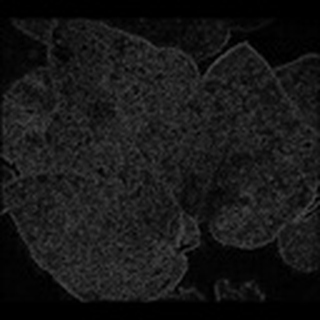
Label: cotton_powdery_mildew